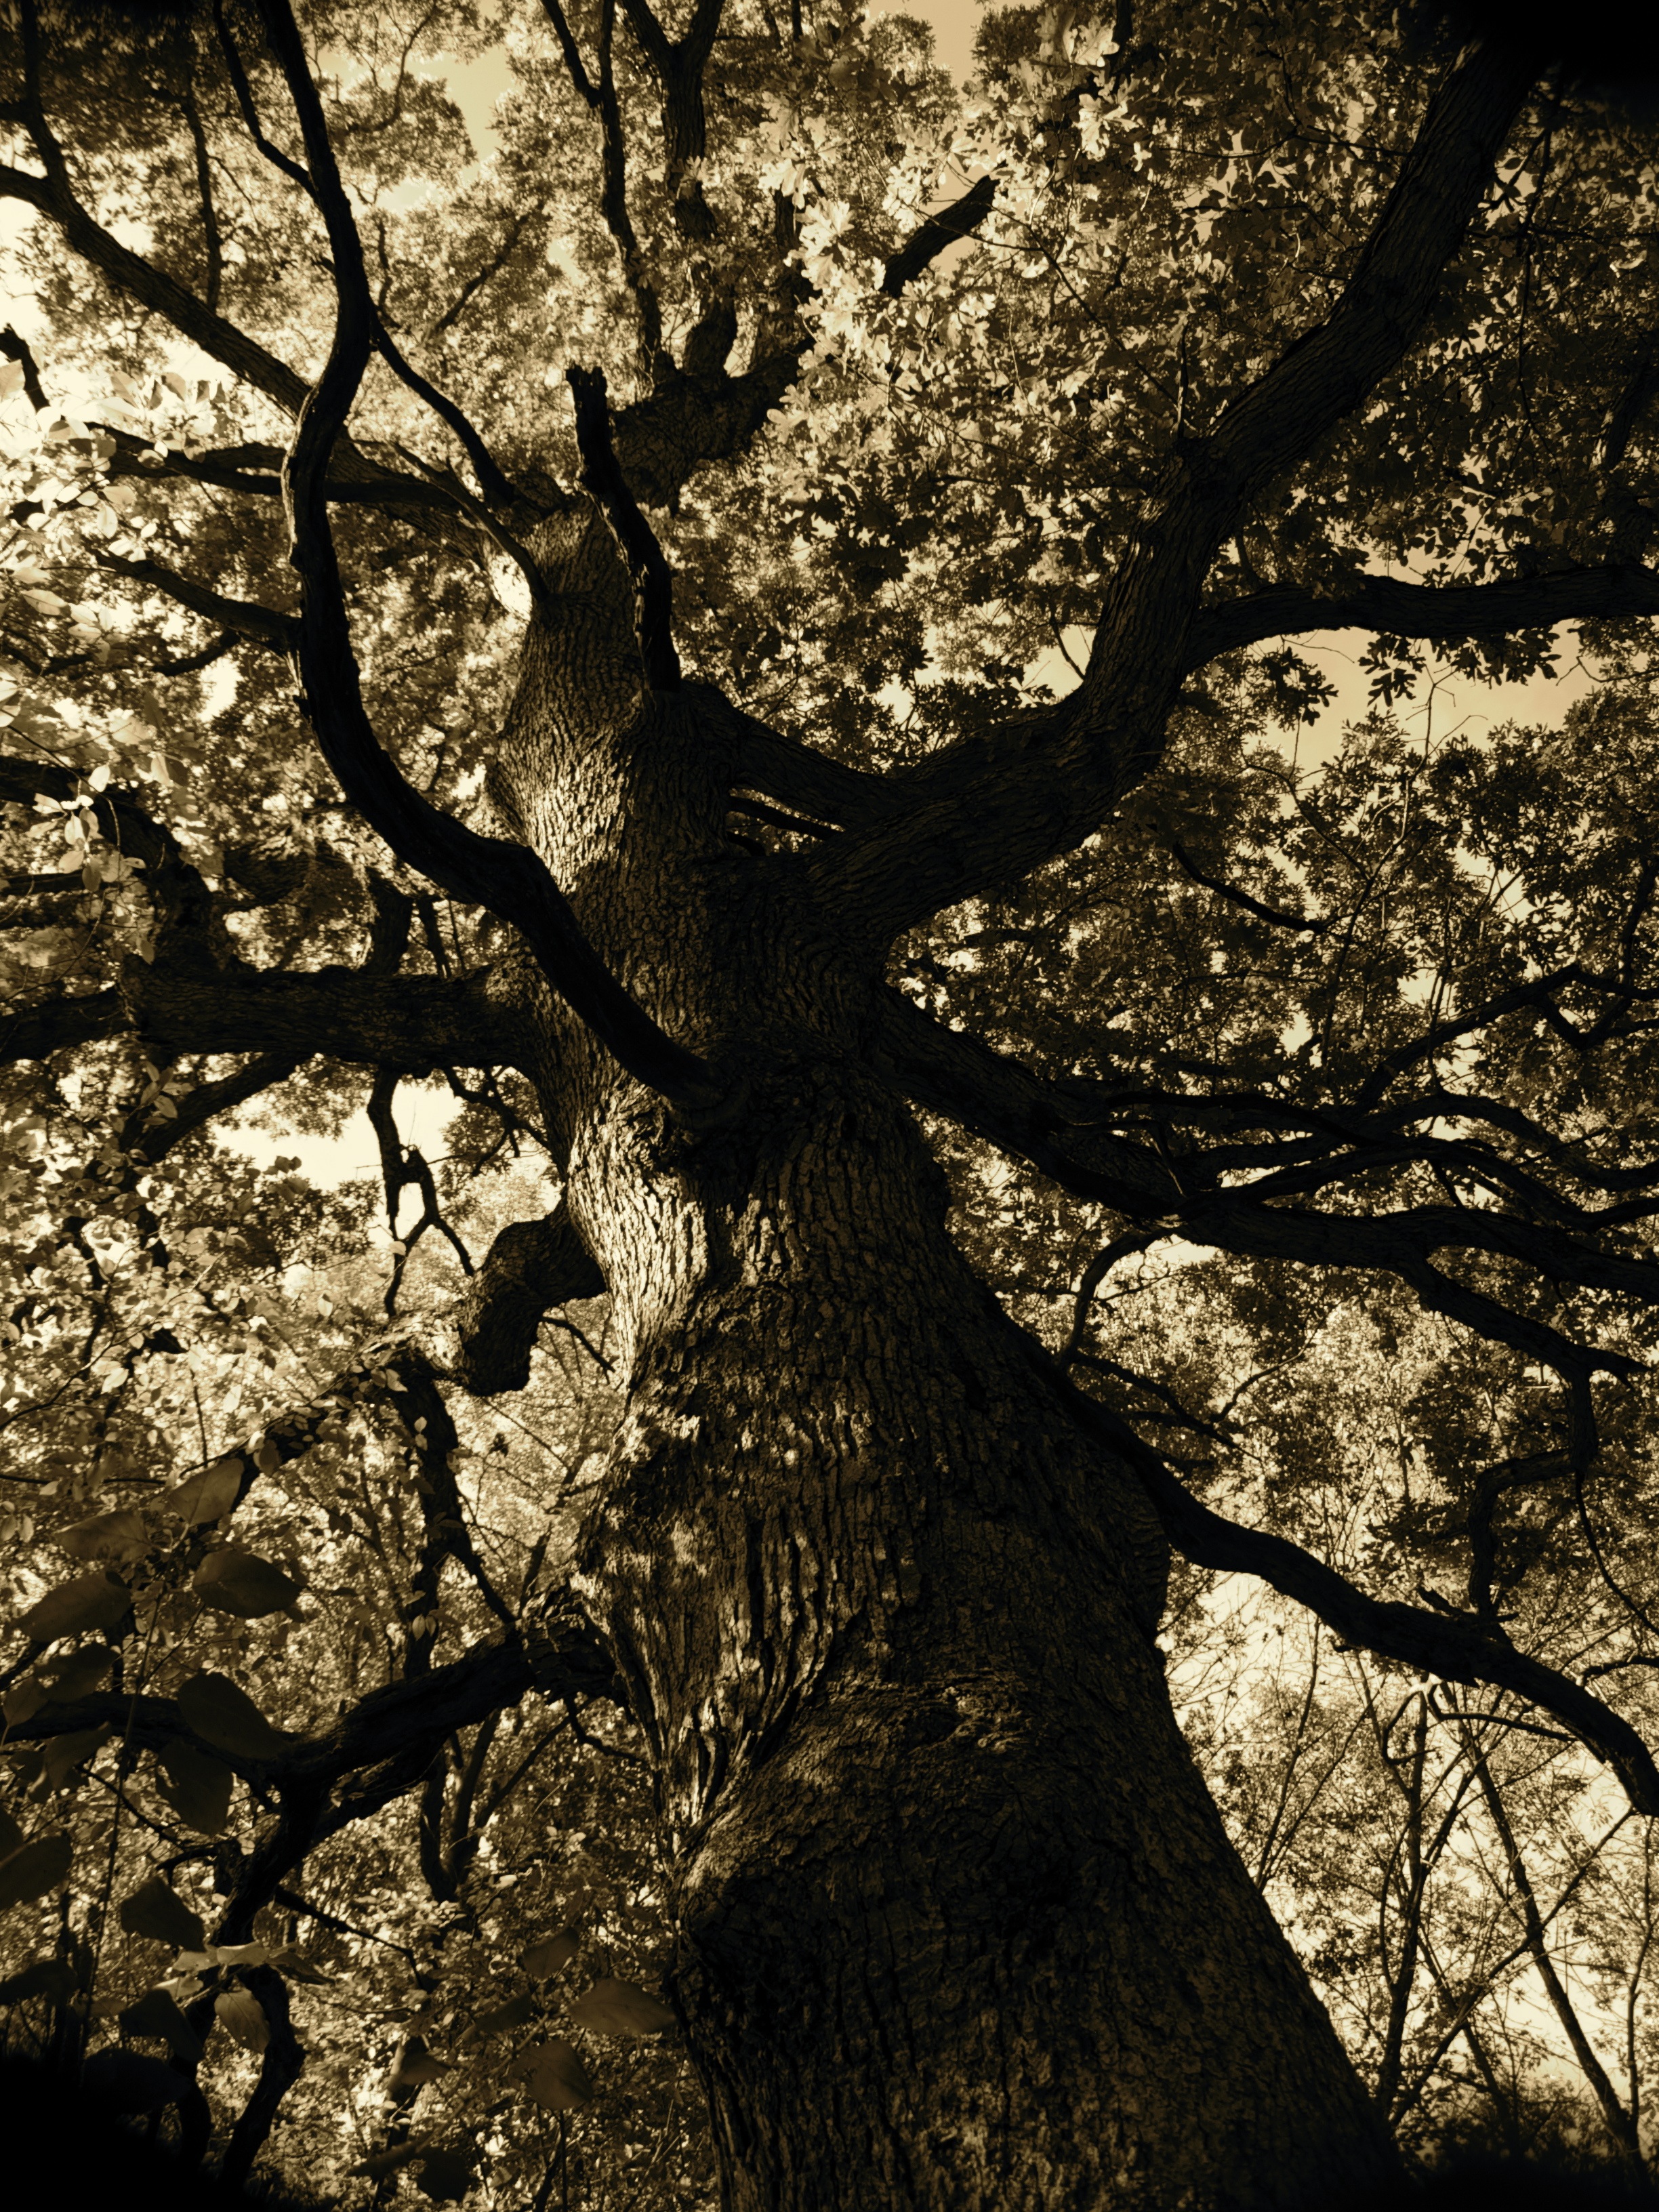
landscape, tree, nature, forest, outdoor, branch, black and white, plant, wood, sunlight, leaf, fall, flower, trunk, old, foliage, natural, autumn, botany, monochrome, season, crooked, deciduous, oak, woodland, curved, flowering plant, monochrome photography, plant stem, woody plant, land plant